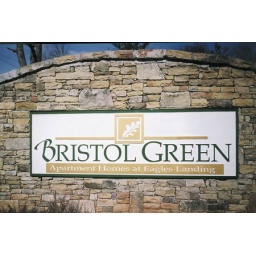
apartment complex entrance sign in stacked stone and sandblasted sign foam